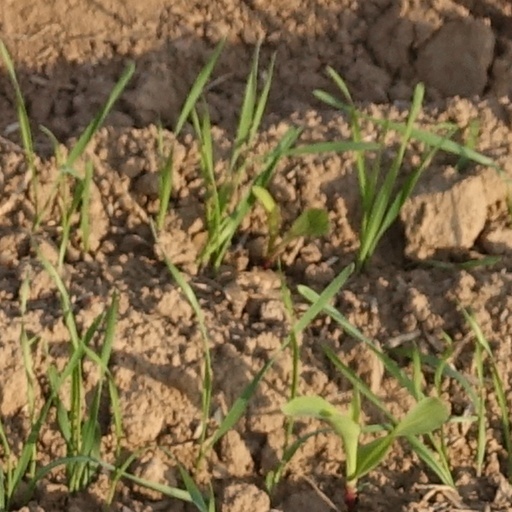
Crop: wheat